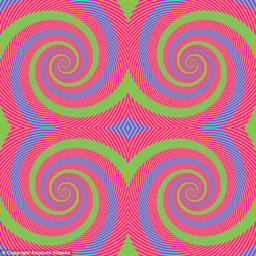
the bright pattern is the latest optical illusion to sweep the net , playing on the way your brain processes colour